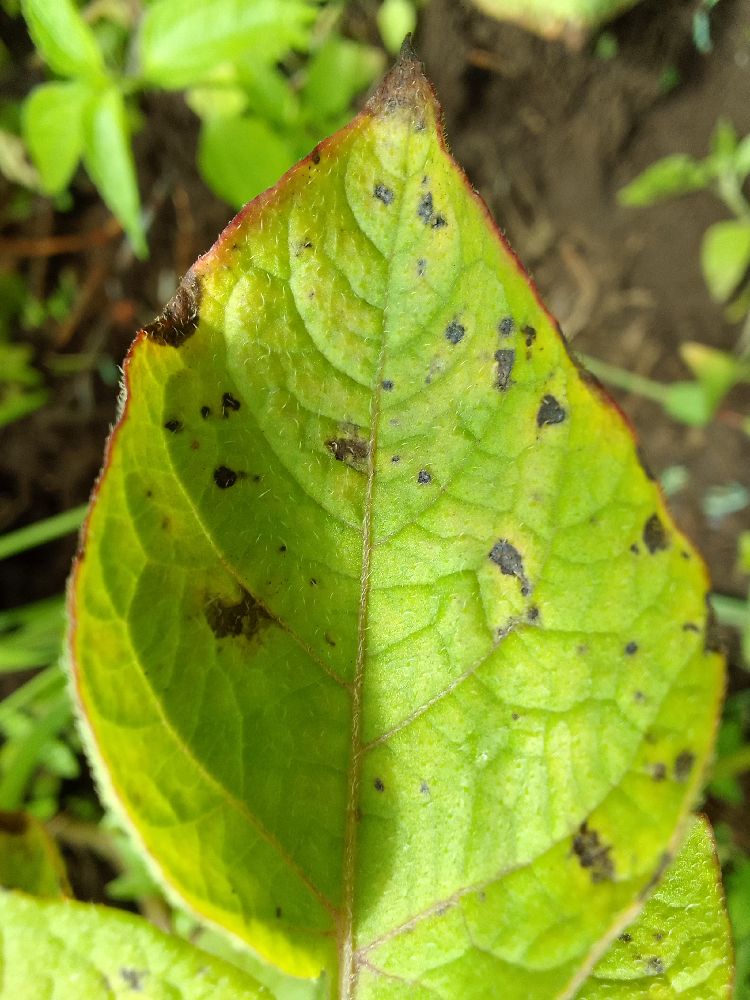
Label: Early blight